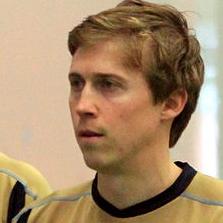
Age: 29